Crazy Rich Asians

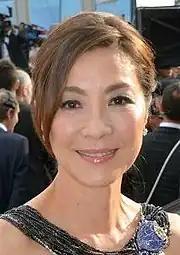

On review aggregation website Rotten Tomatoes, the film holds an approval rating of 91%, based on 374 reviews, with an average rating of 7.7/10. The website's critical consensus reads: "With a terrific cast and a surfeit of visual razzle dazzle, "Crazy Rich Asians" takes a satisfying step forward for screen representation while deftly drawing inspiration from the classic – and still effective – rom-com formula." On Metacritic, the film has a weighted average score of 74 out of 100, based on 50 critics, indicating "generally favorable" reviews. Audiences polled by CinemaScore gave the film an average grade of "A" on an A+ to F scale, while PostTrak reported filmgoers gave it an 85% positive score and a 65% "definite recommend". On the Chinese social networking website Douban, the film scored 6.2 out of 10, which "Variety" called a "middling" rating.